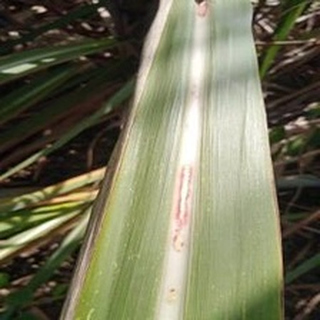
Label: sugarcane_red_rot